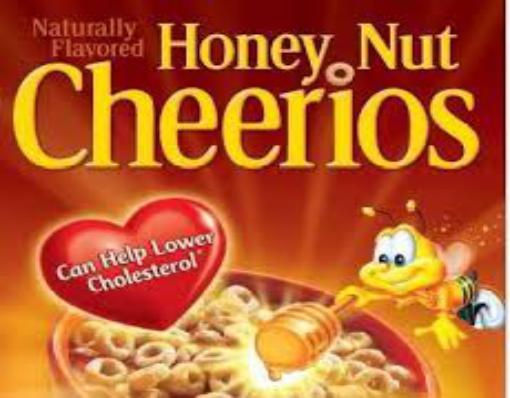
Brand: Honey Nut Cheerios
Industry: Food